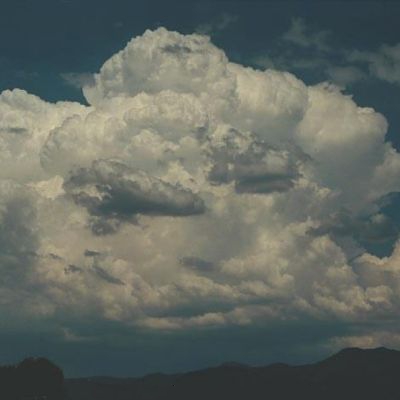
Cloud type: Cumulonimbus (Cb)